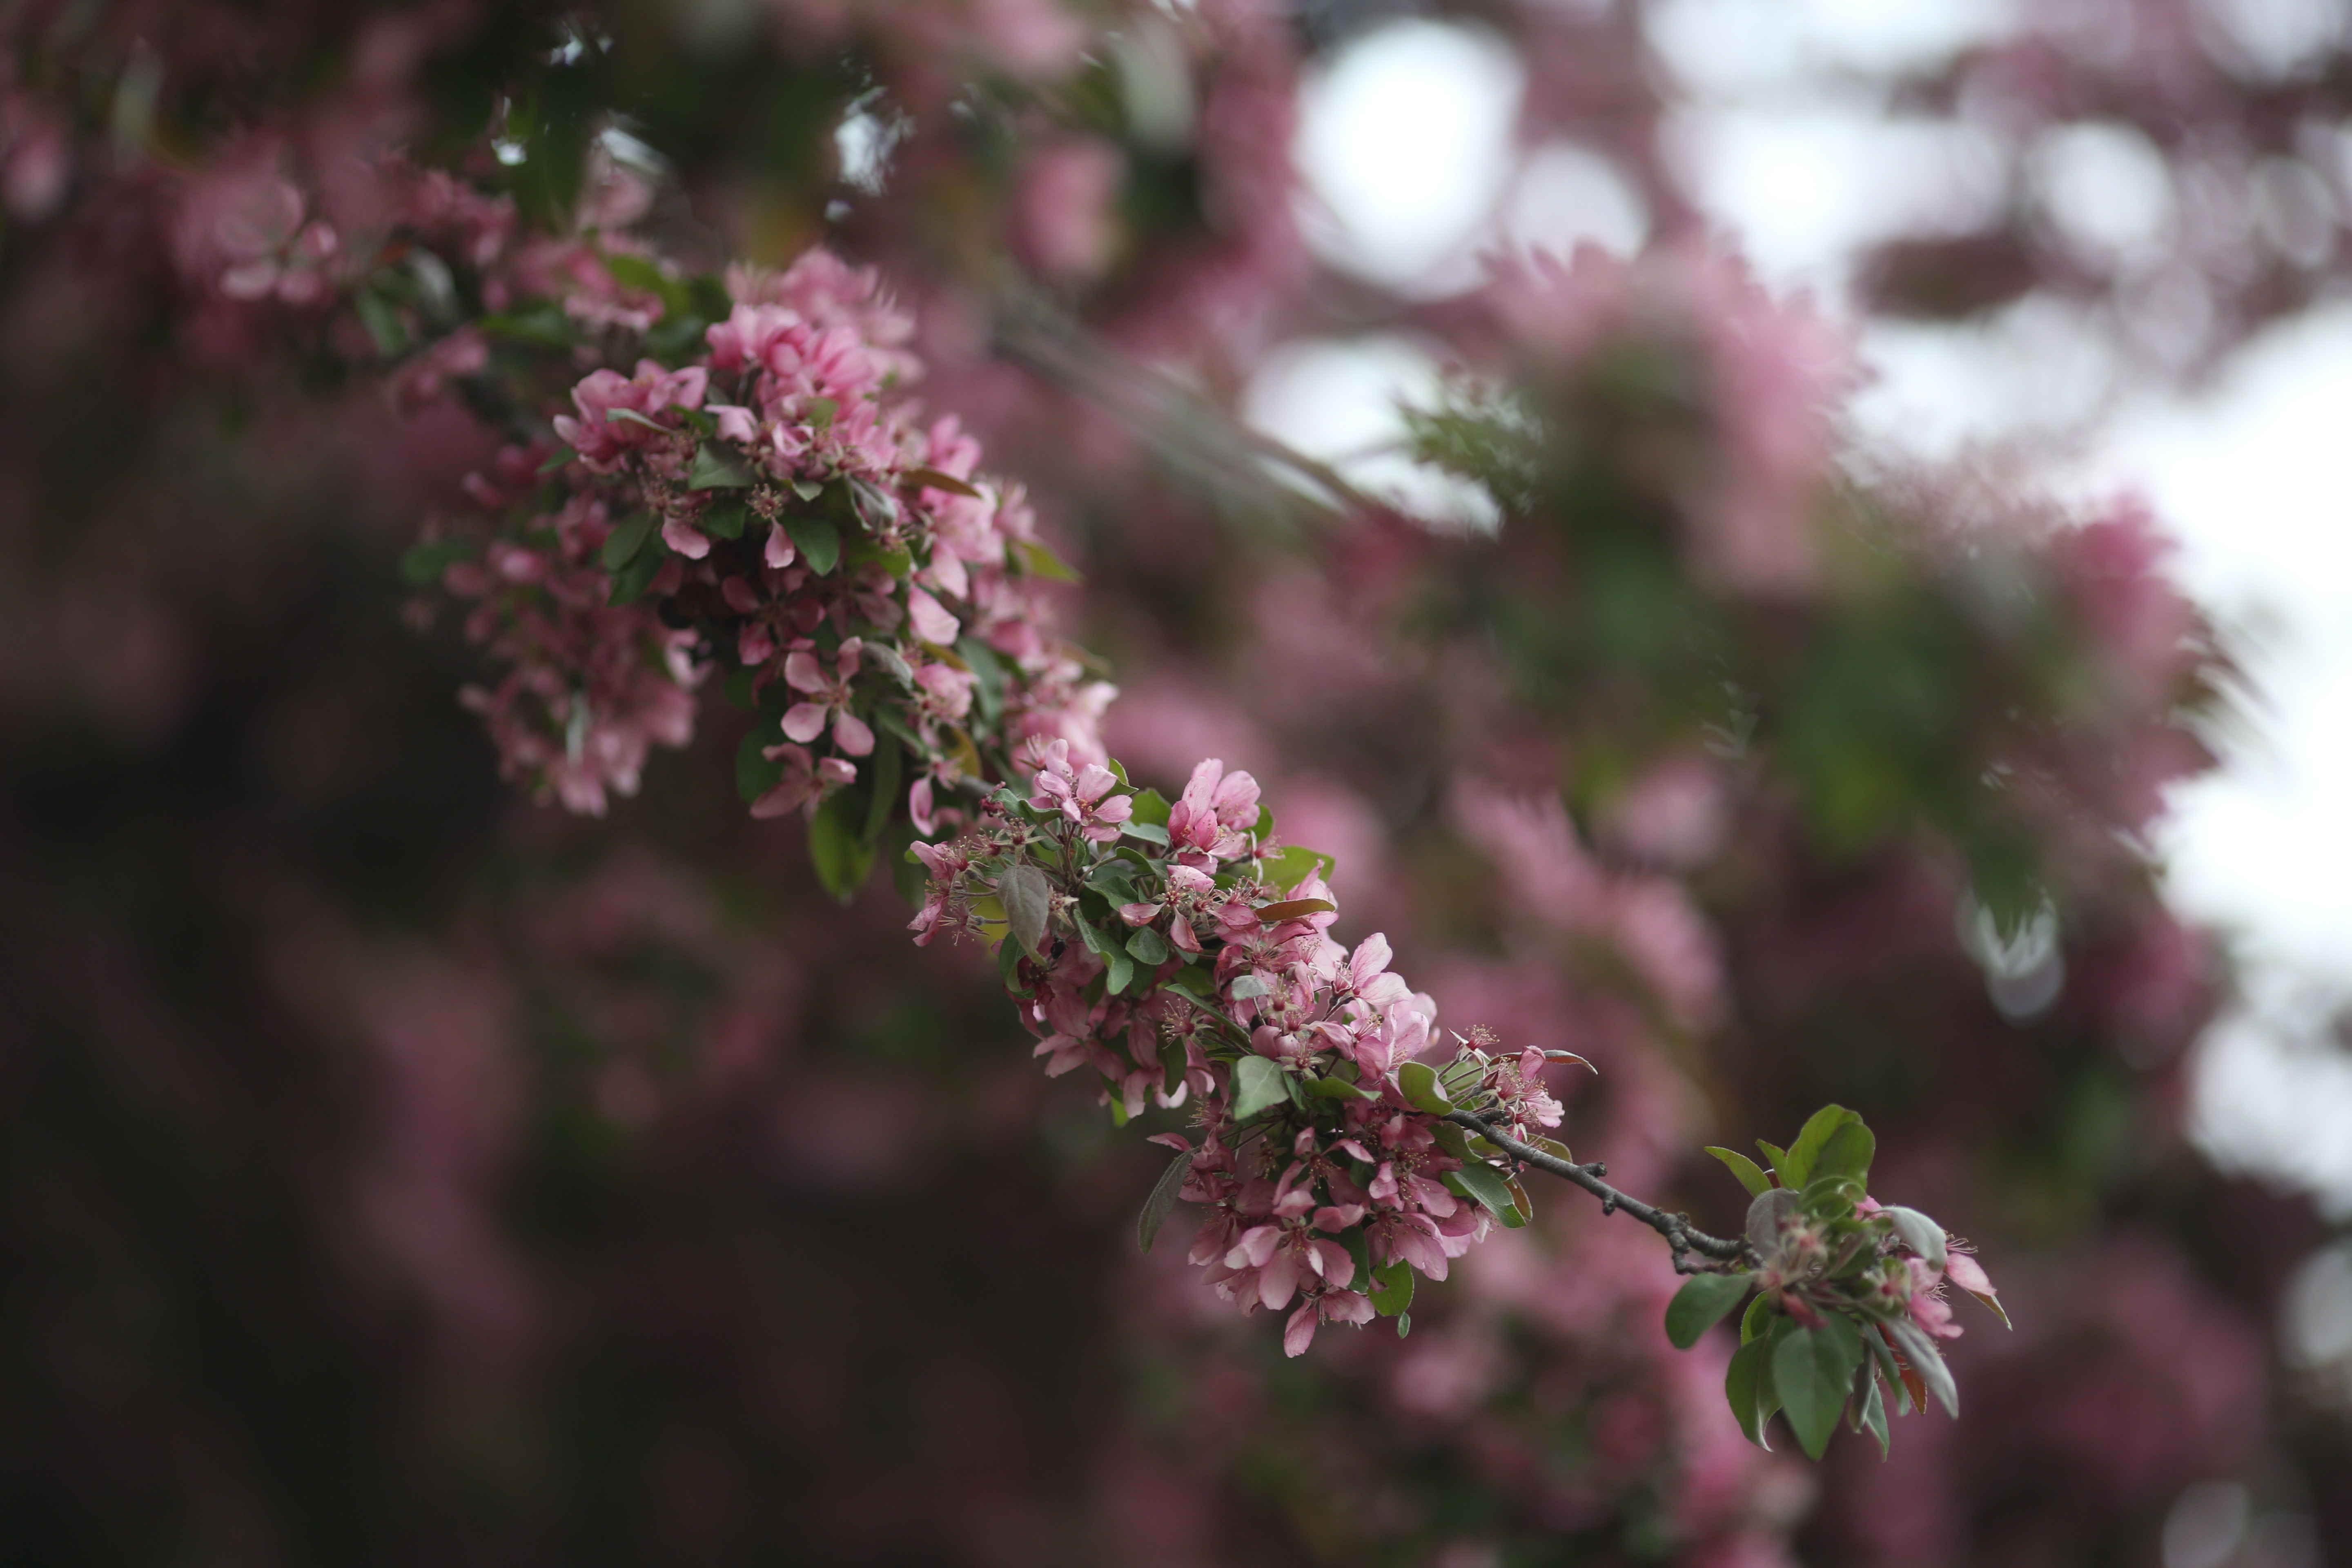
landscape, tree, nature, forest, branch, blossom, bokeh, blur, plant, white, leaf, flower, petal, bloom, floral, spring, green, produce, macro, natural, botany, blooming, garden, pink, flora, season, cherry blossom, flowers, shrub, eastern, mauve, blossoming, macro photography, redbud, flowering plant, land plant